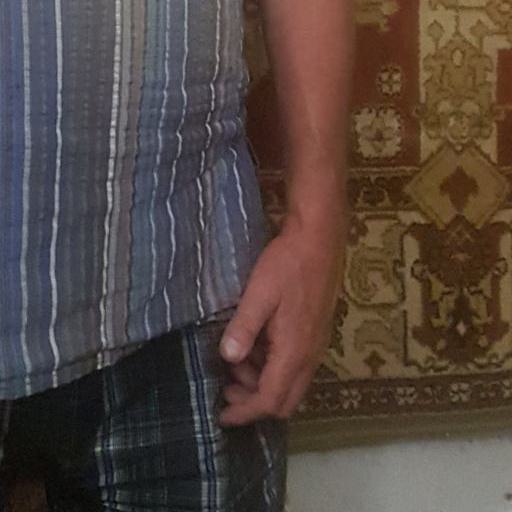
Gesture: no_gesture